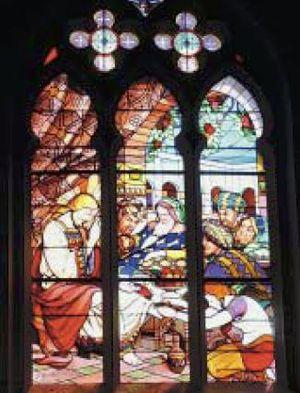
Genay est une commune française, située dans la métropole de Lyon en région Auvergne-Rhône-Alpes. Ses habitants sont appelés les Ganathains.